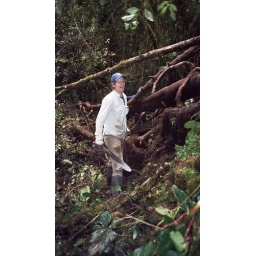
chopping in the cloud forest